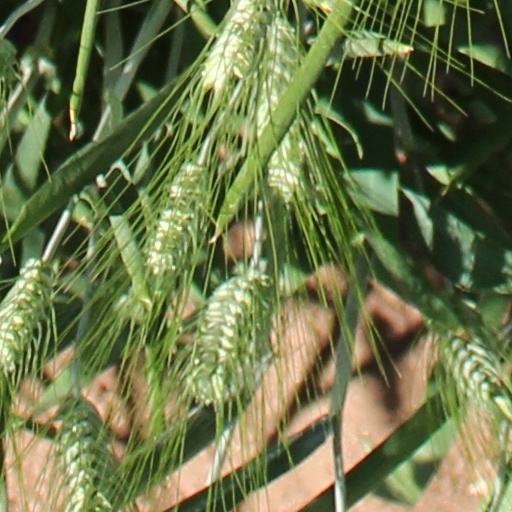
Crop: wheat